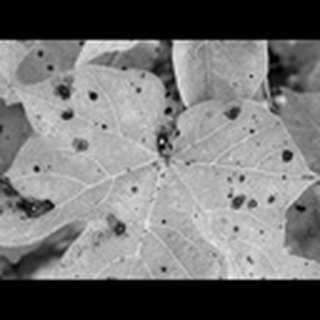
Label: cotton_target_spot